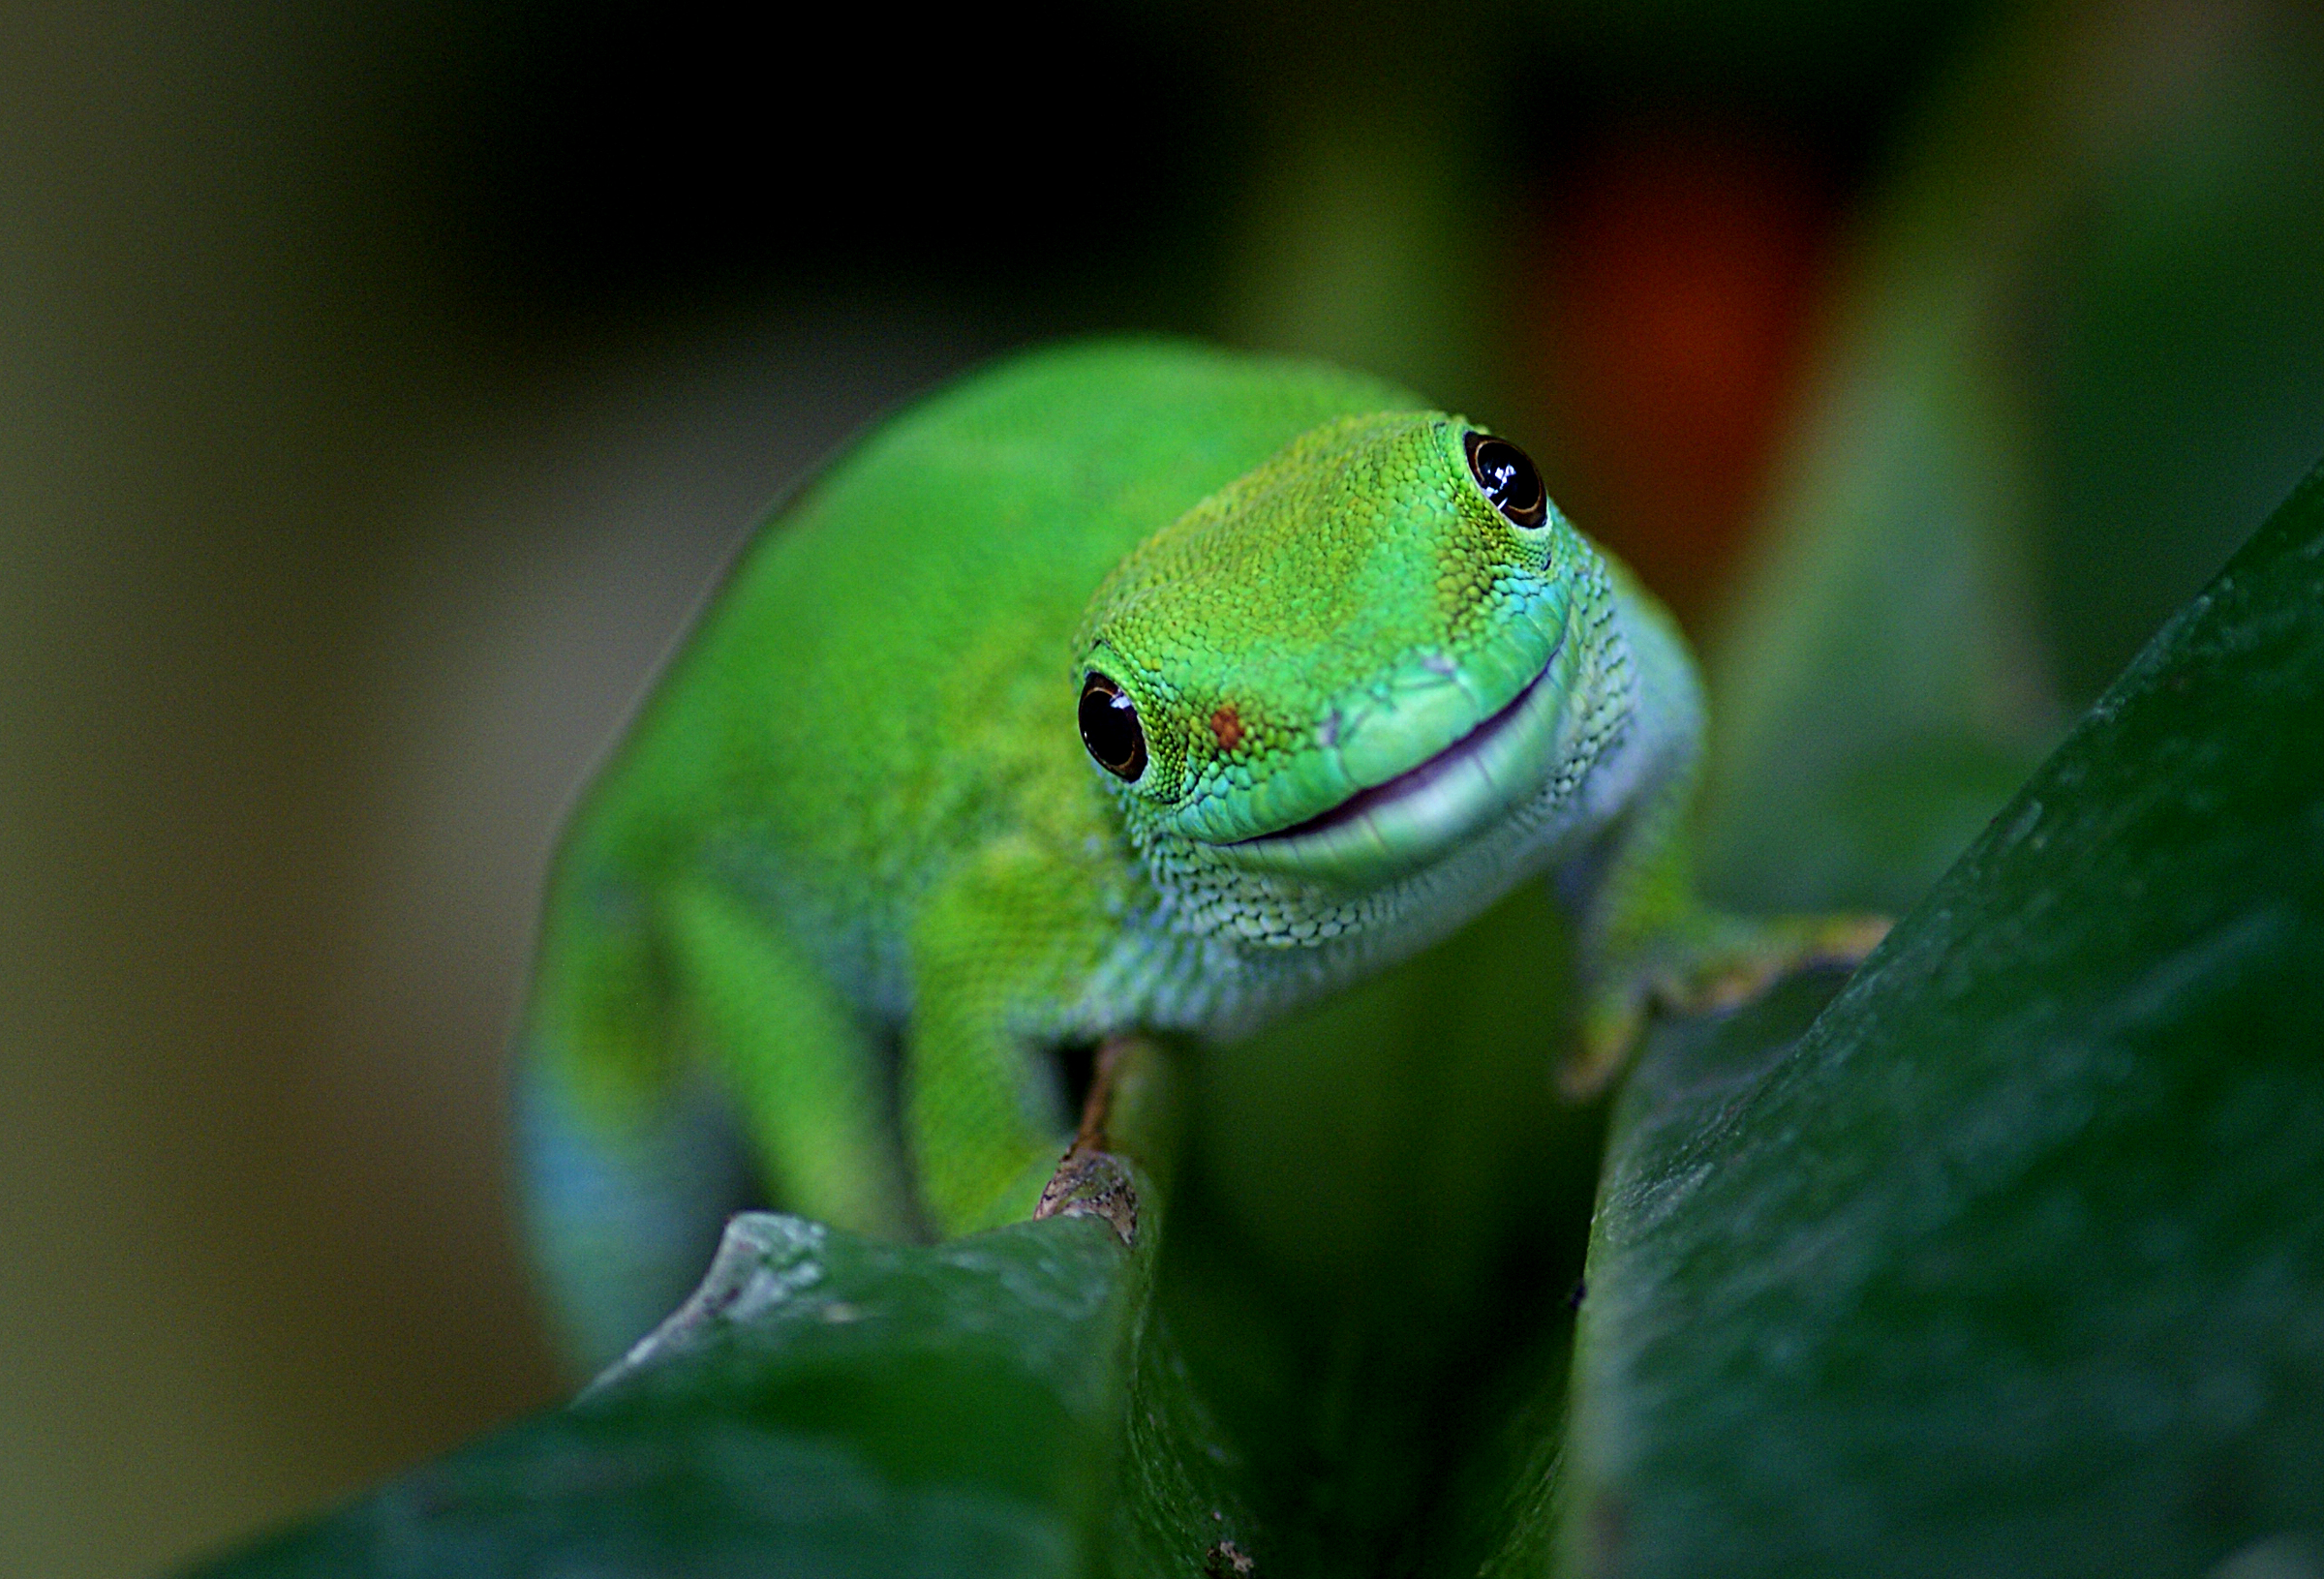
nature, wildlife, green, beak, reptile, amphibian, fauna, tree frog, close up, vertebrate, madagascandaygecko, macro photography, dactyloidae, scaled reptile